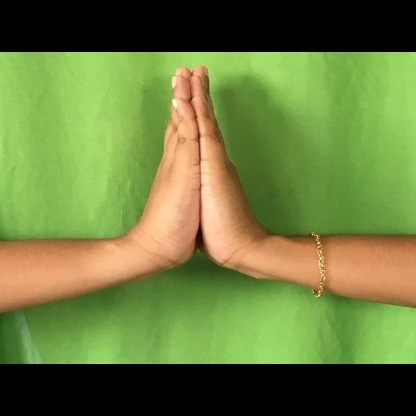
Mudra: Anjali